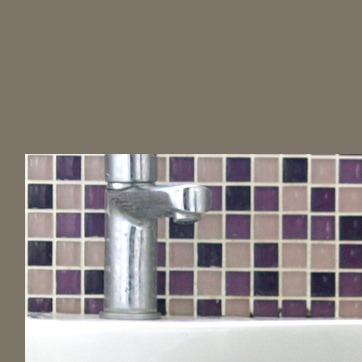
Material: metal